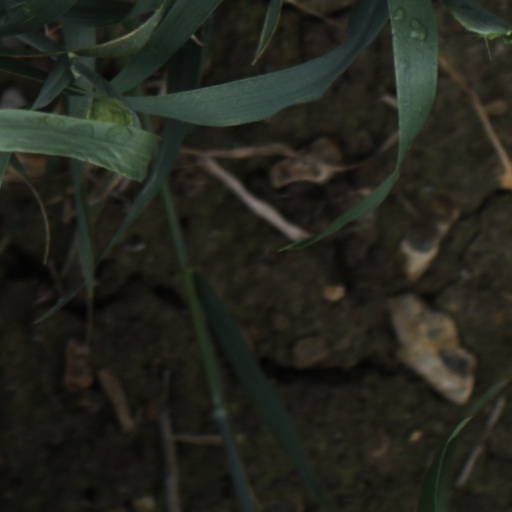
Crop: wheat